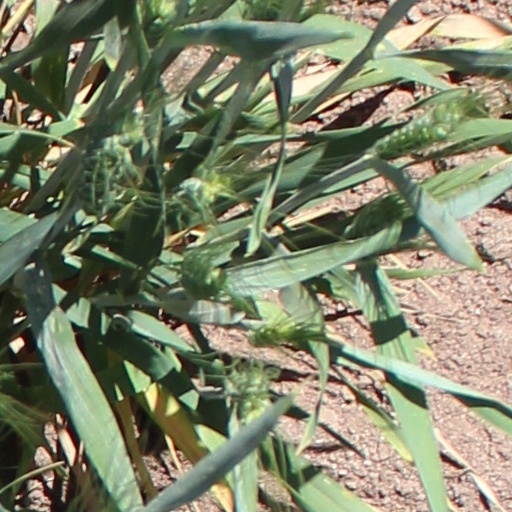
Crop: wheat